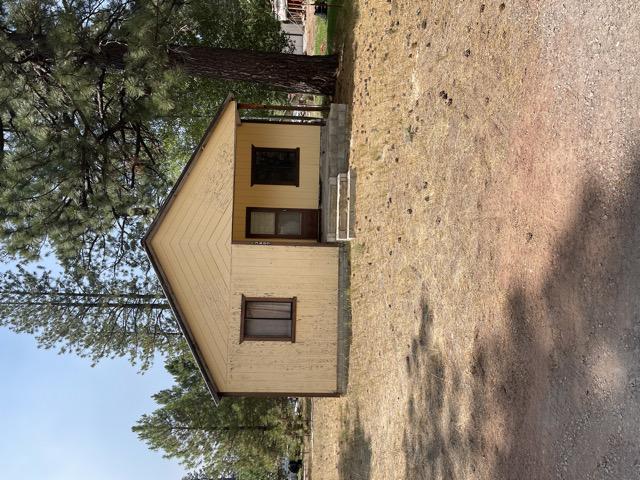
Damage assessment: no_damage